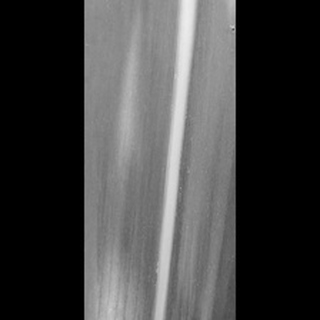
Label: healthy_sugarcane